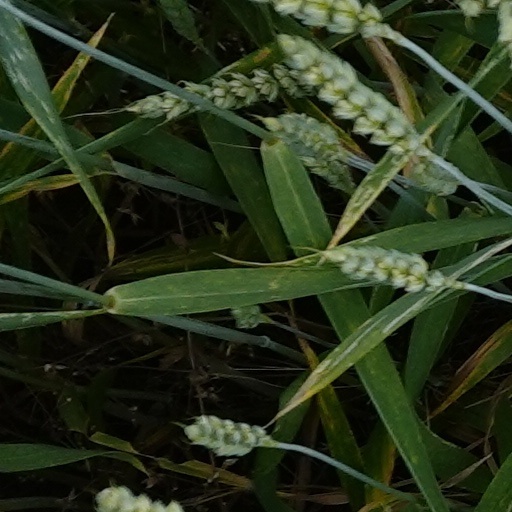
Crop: wheat